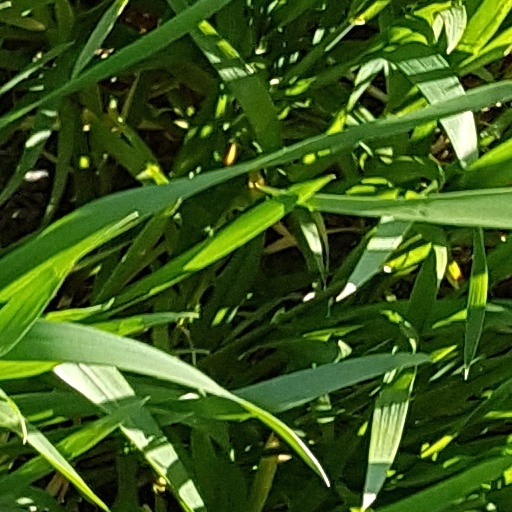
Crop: wheat